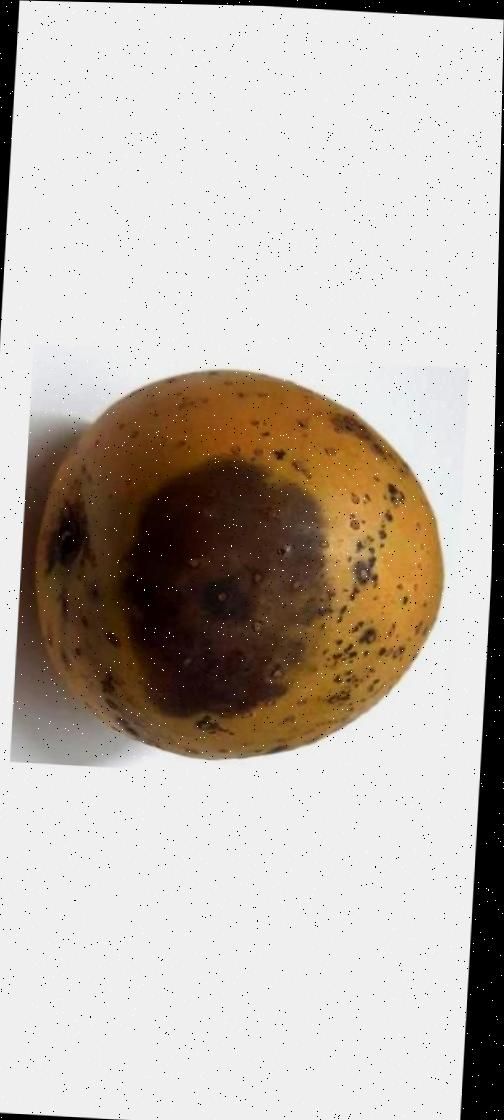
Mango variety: Gourmoti